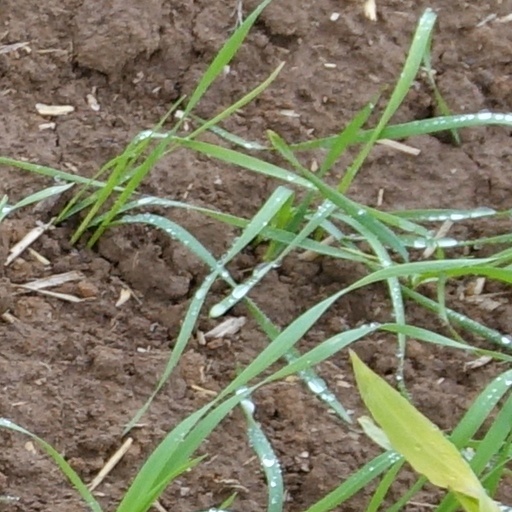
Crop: wheat